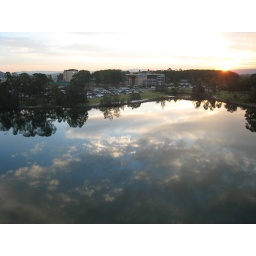
Look at the reflection of the sky in the water